M-10003 to M-10006

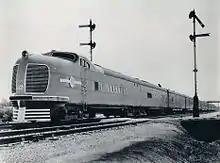
A Union Pacific "City of Denver" (M-10005 or M-10006), 1940

These power sets had stylistic elements in common with the Illinois Central's "Green Diamond" unit, which was completed just previous to them. Abandoning the "turret cab" styling of M-10000 through M-10002, these units adopted a new "automobile design" elevated cab, as with the "Green Diamond", behind a longer nose than that of the "Diamond." They shared a divided front air intake grille that dominated the nose, edged in shining stainless steel. Beneath, the pilot was edged and barred in stainless steel, very like the "Diamond's". The "Diamond" kept the headlight at the top of the cab, while with these power sets a large headlight tipped the nose. The IC121 "Diamond" was a single power unit setup with a smaller articulated trainset, and in that regard had more in common with the earlier M-10001.